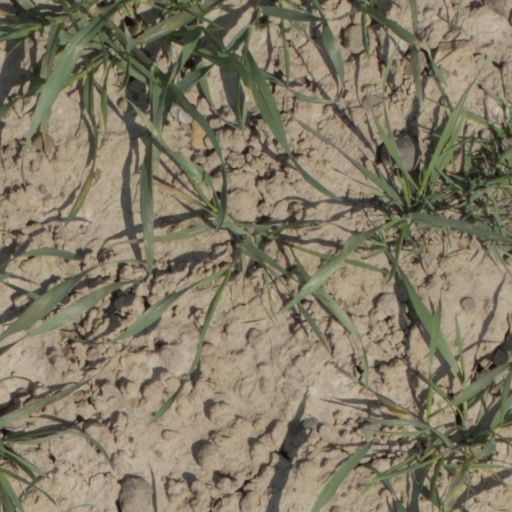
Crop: wheat